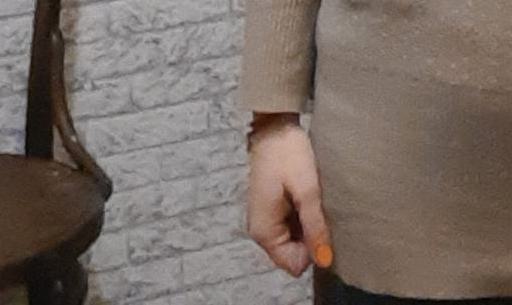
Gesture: no_gesture